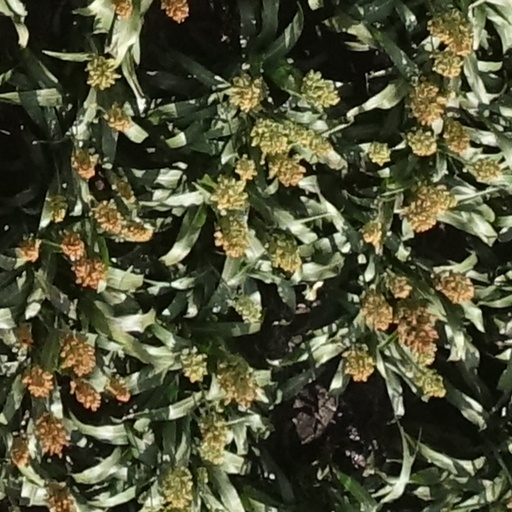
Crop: sorghum